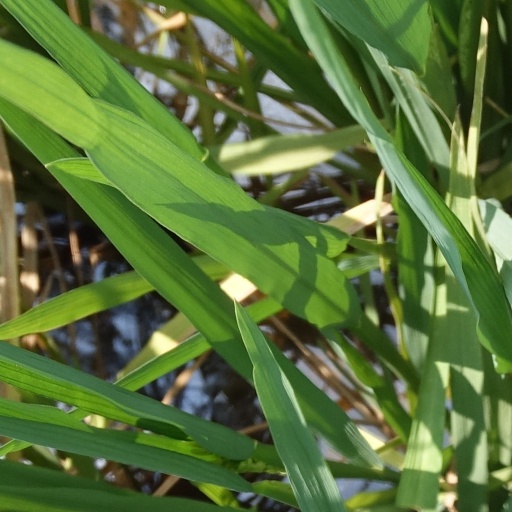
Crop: rice